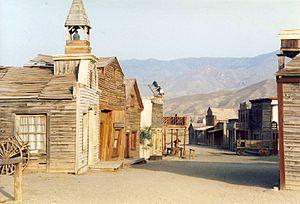
Clint Eastwood [klɪnt istwʊd], né le 31 mai 1930 à San Francisco, est un acteur, réalisateur, compositeur et producteur de cinéma américain.
Le Bon, la Brute et le Truand est un film germano-hispano-italien réalisé par Sergio Leone et sorti en 1966. Parmi les plus célèbres westerns de l'histoire du cinéma, il est considéré comme la quintessence du style « western spaghetti ».
Fort Bravo, anciennement Texas Hollywood, situé à Tabernas dans le désert de Tabernas en Espagne, est l'un des trois villages-décors de western encore debout et le seul toujours en activité pour le cinéma.